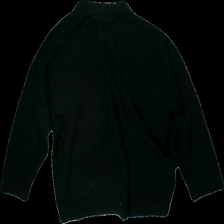
View: back
Type: Sweater
Category: Ladies
Brand: Not in the list
Brand text on label: comma
Colors: Black
Material: 70% polyacryl, 27% polyamid, 3% elastane
Pattern: Floral print
Cut: Regular, C-collar
Size: 42
Season: All
Price range: 50-100
Recommended usage: Export